Airbus A300

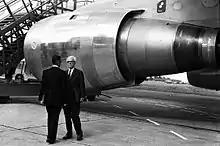
Technical director Roger Béteille (from behind) discussing with general manager Henri Ziegler beside the CF6 turbofan, which powered the A300 first flight

Shortly after the July 1967 meeting, French engineer Roger Béteille was appointed as the technical director of what would become the A300 programme, while Henri Ziegler, chief operating office of Sud Aviation, was appointed as the general manager of the organisation and German politician Franz Josef Strauss became the chairman of the supervisory board. Béteille drew up an initial work share plan for the project, under which French firms would produce the aircraft's cockpit, the control systems, and lower-centre portion of the fuselage, Hawker Siddeley would manufacture the wings, while German companies would produce the forward, rear and upper part of the center fuselage sections. Additional work included moving elements of the wings being produced in the Netherlands, and Spain producing the horizontal tail plane.